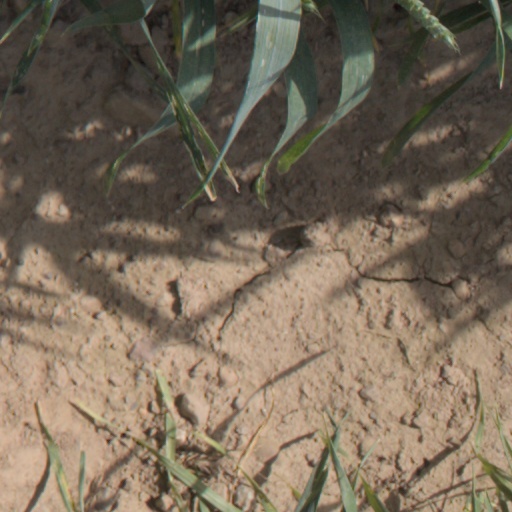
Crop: wheat